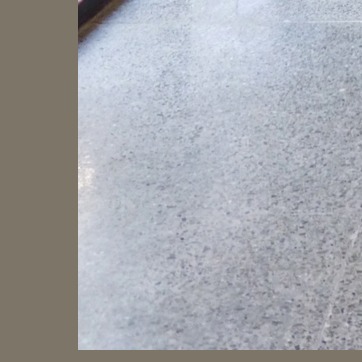
Material: polishedstone